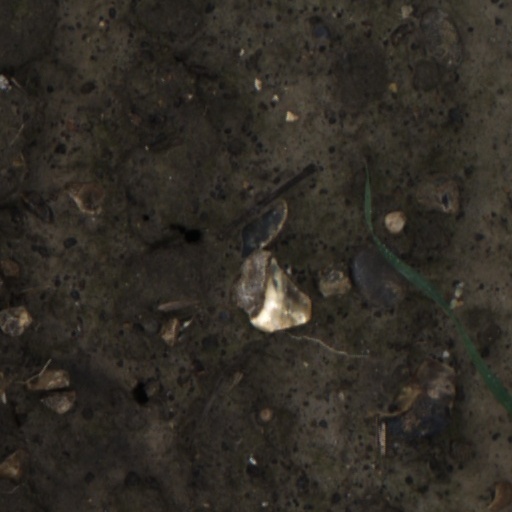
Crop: wheat